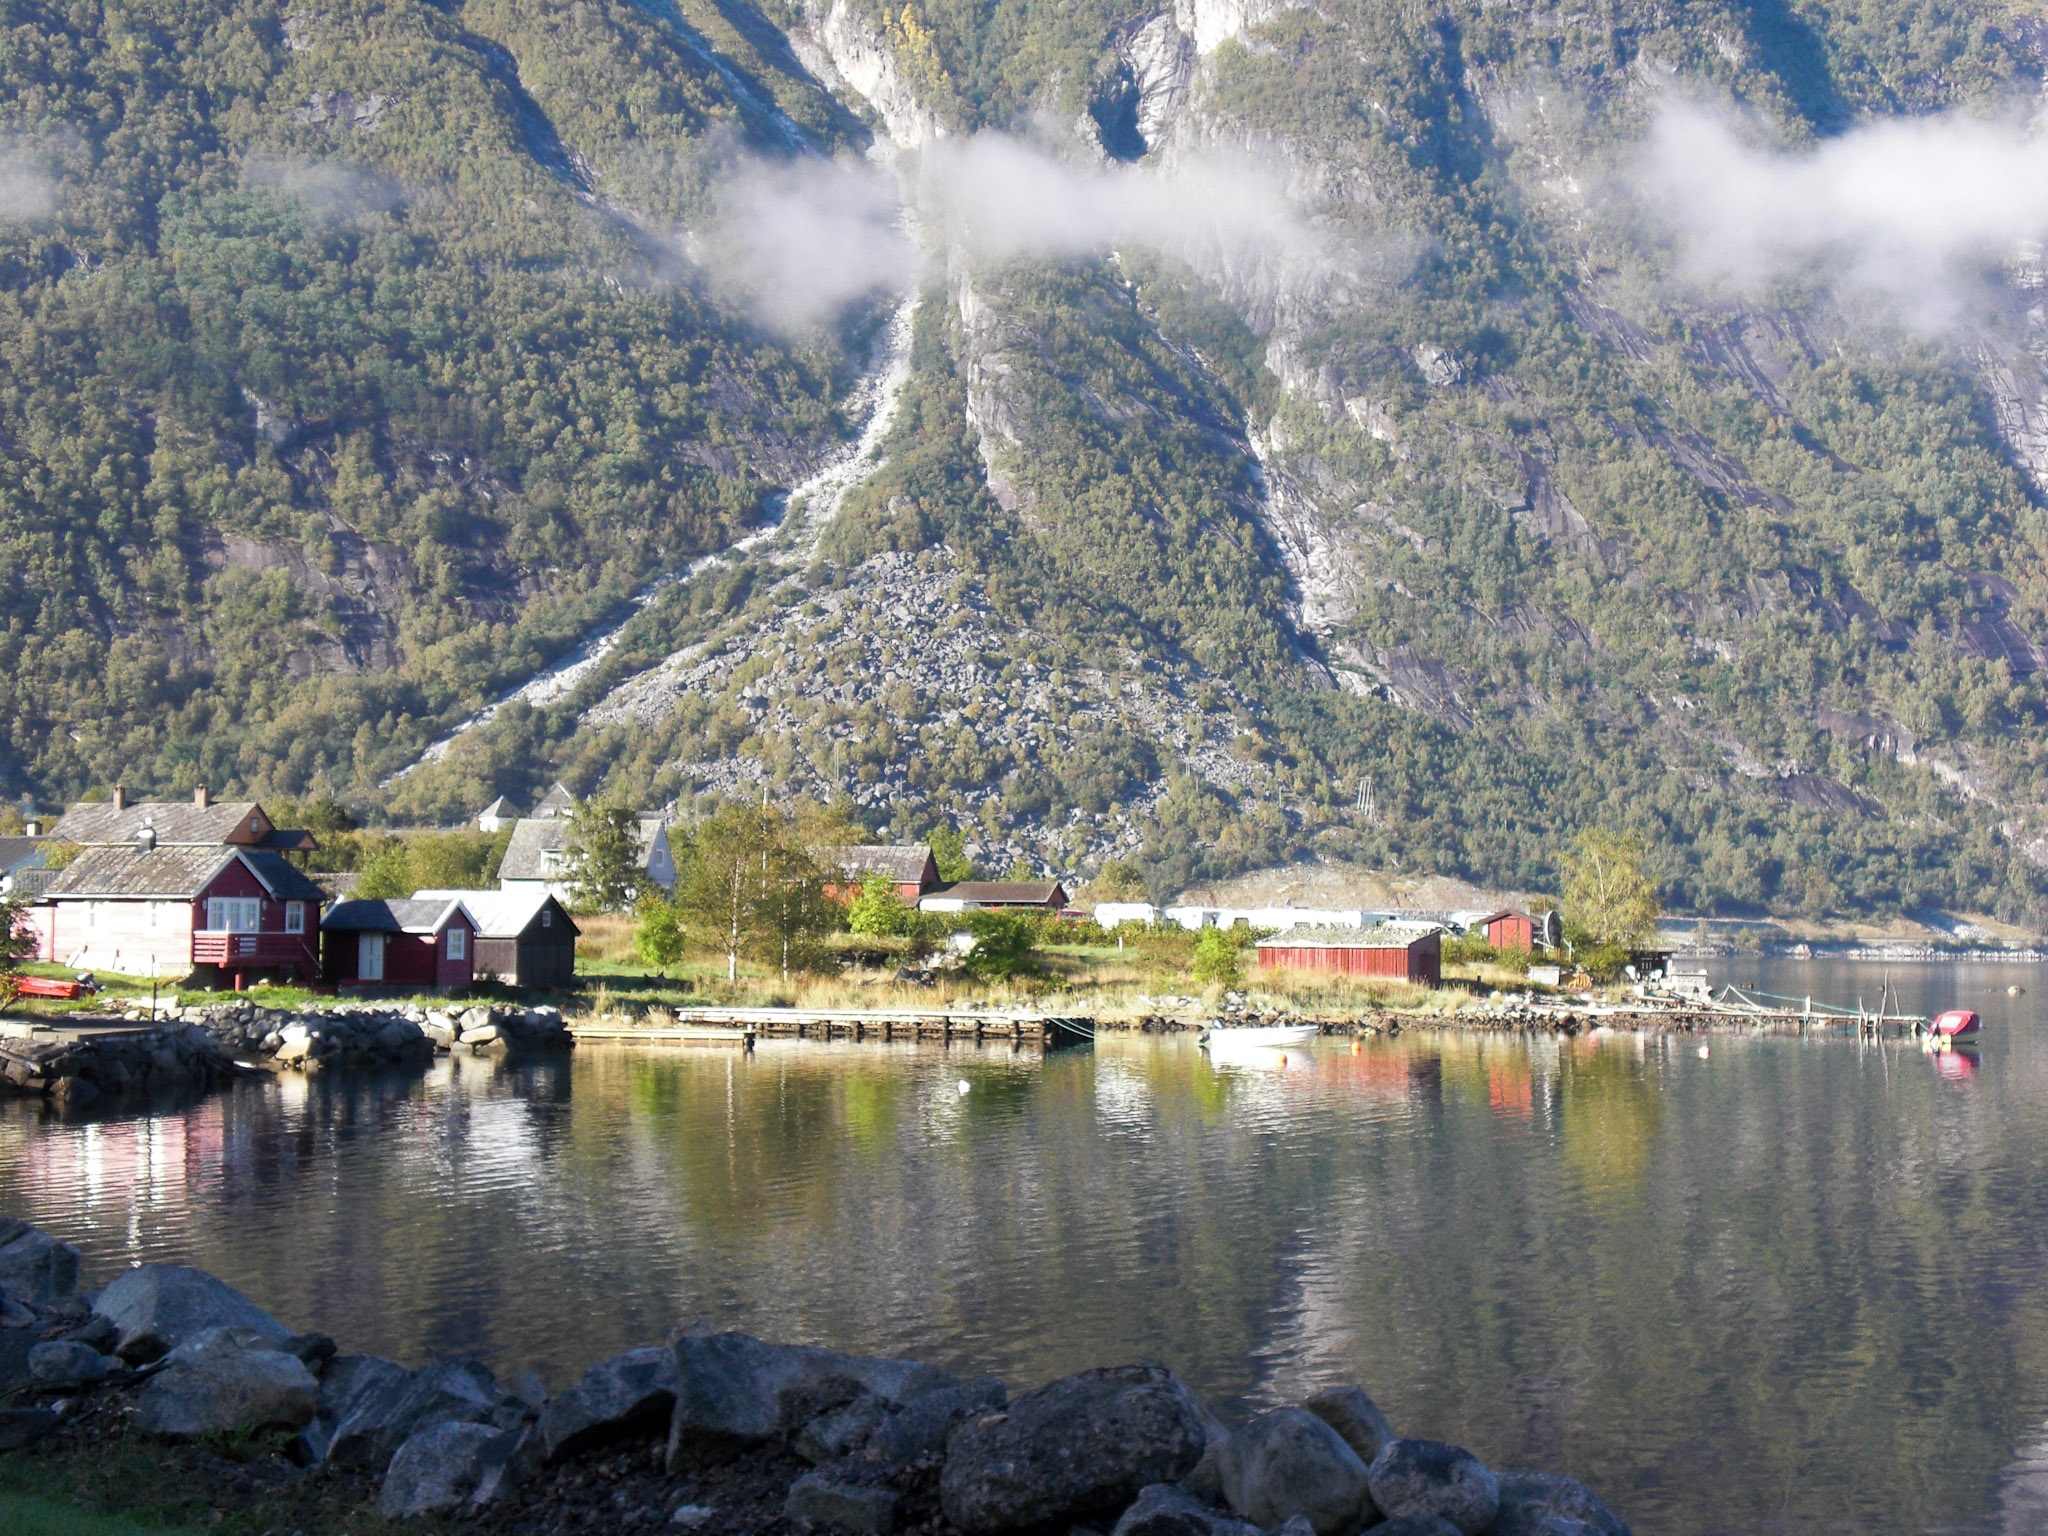
landscape, water, wilderness, mountain, lake, river, valley, mountain range, reflection, vehicle, fjord, reservoir, alps, loch, norway, scandinavia, landform, aerial photography, mountainous landforms, glacial landform